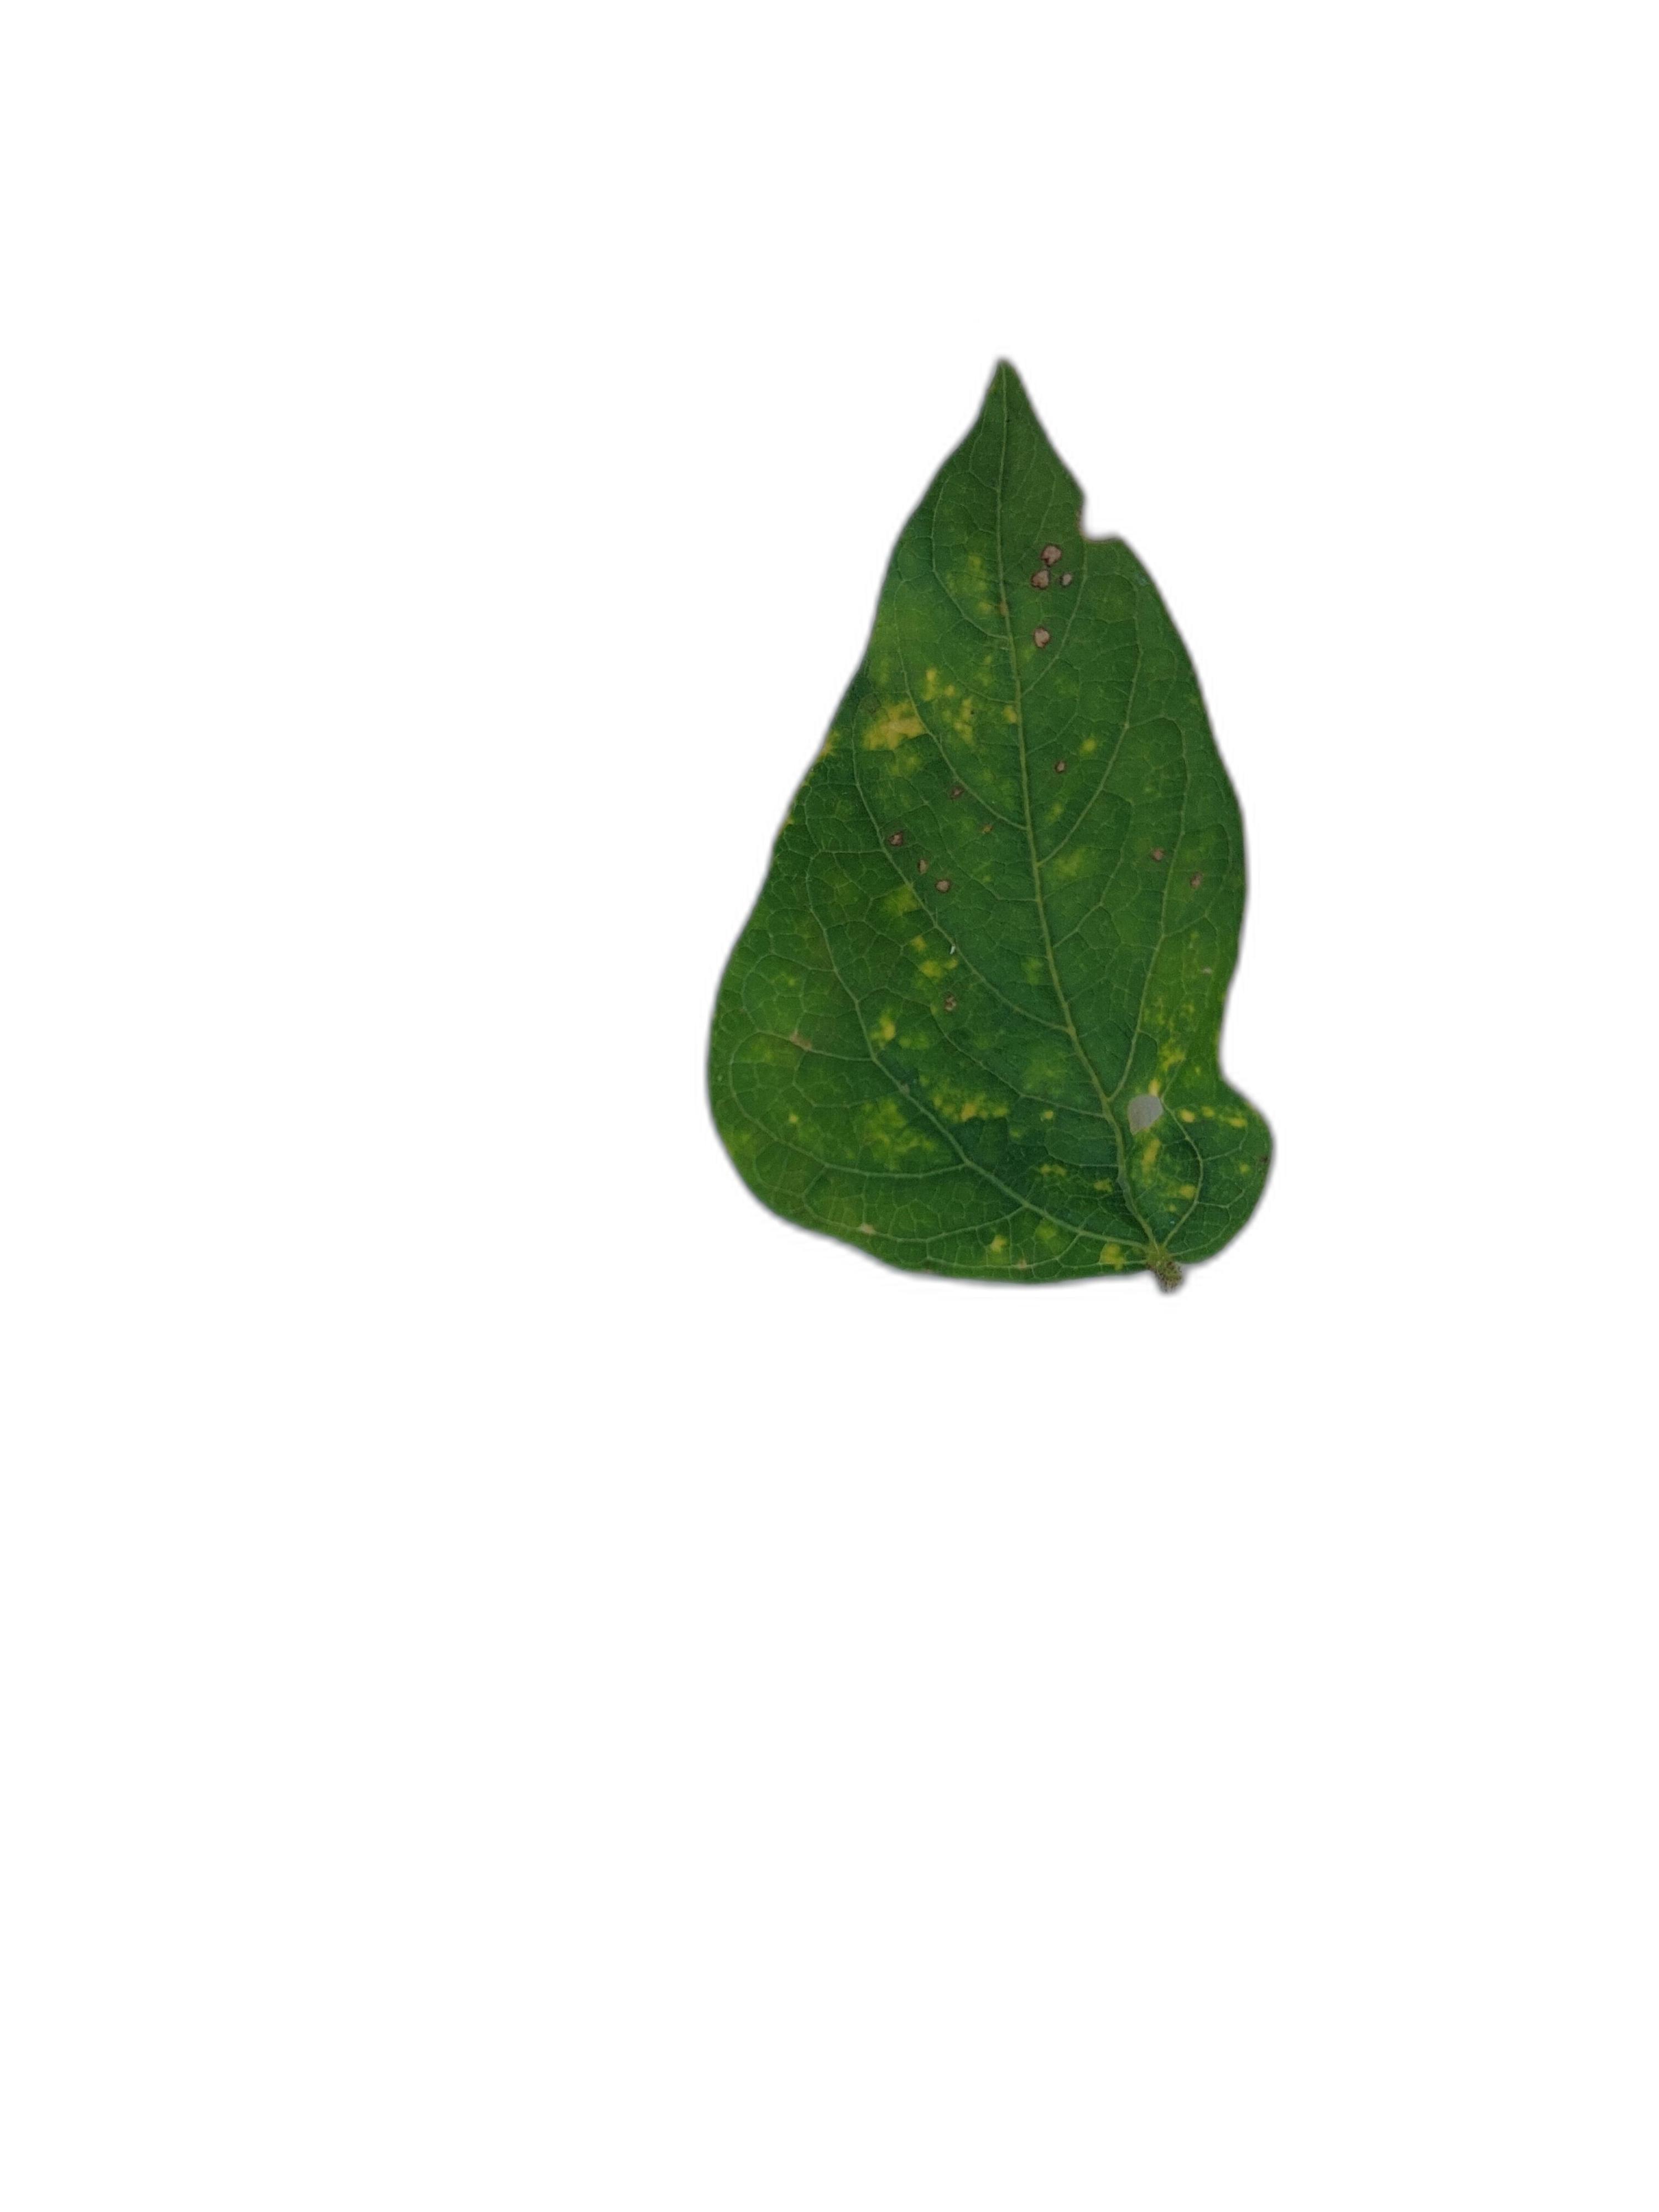
Label: Yellow Mosaic